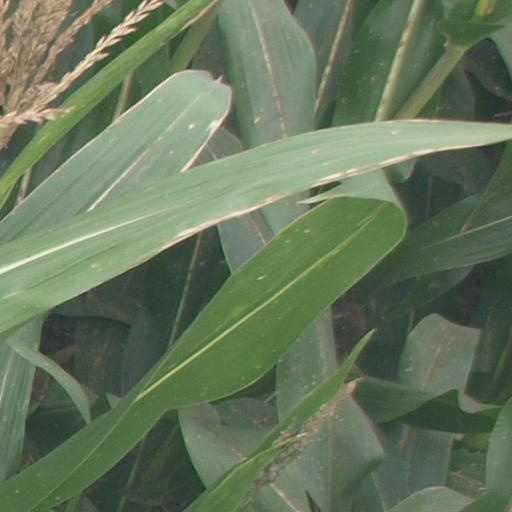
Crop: maize; corn